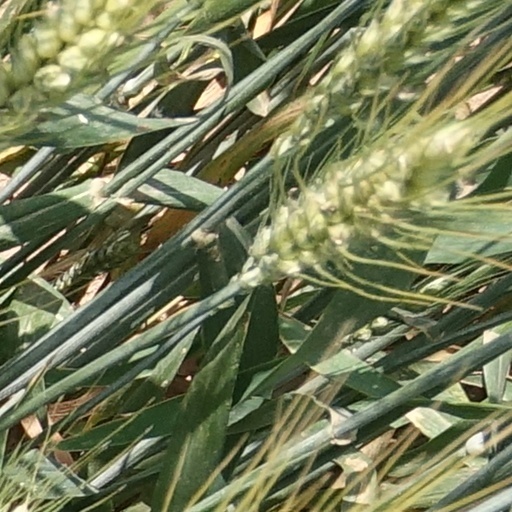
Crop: wheat